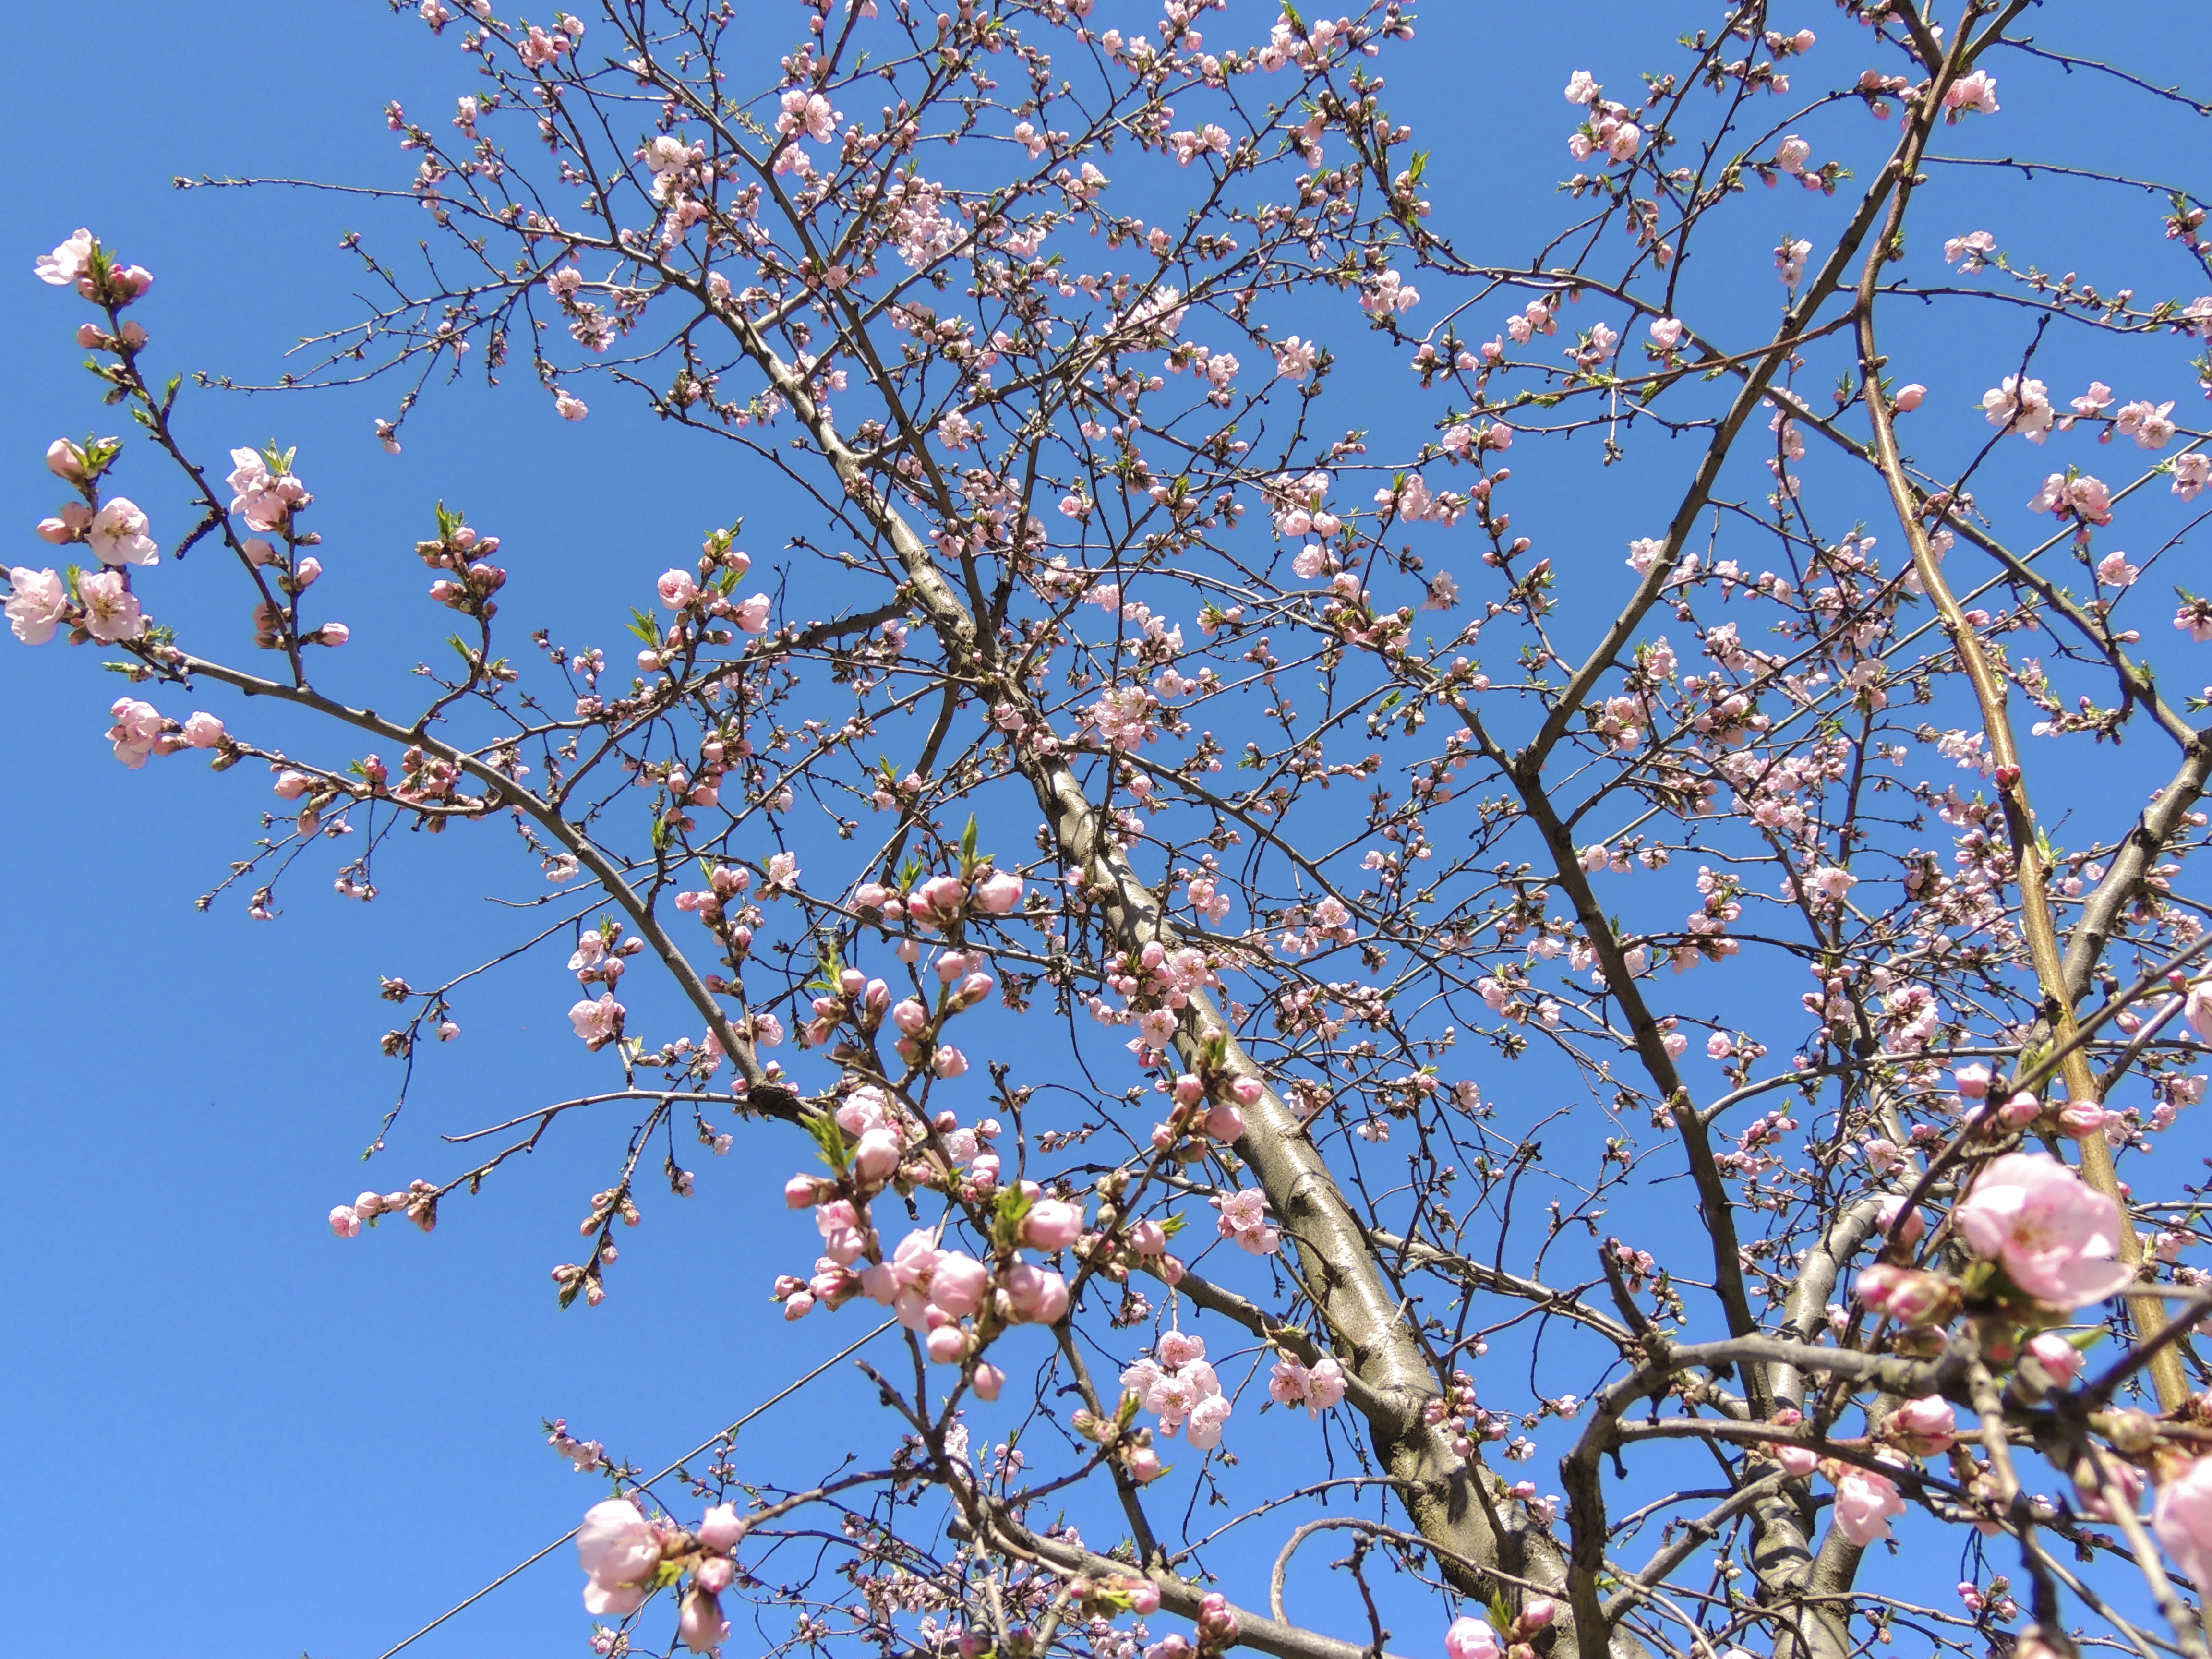
tree, branch, blossom, plant, sky, flower, bloom, spring, produce, blue, pink, flora, season, cherry blossom, flowering plant, land plant